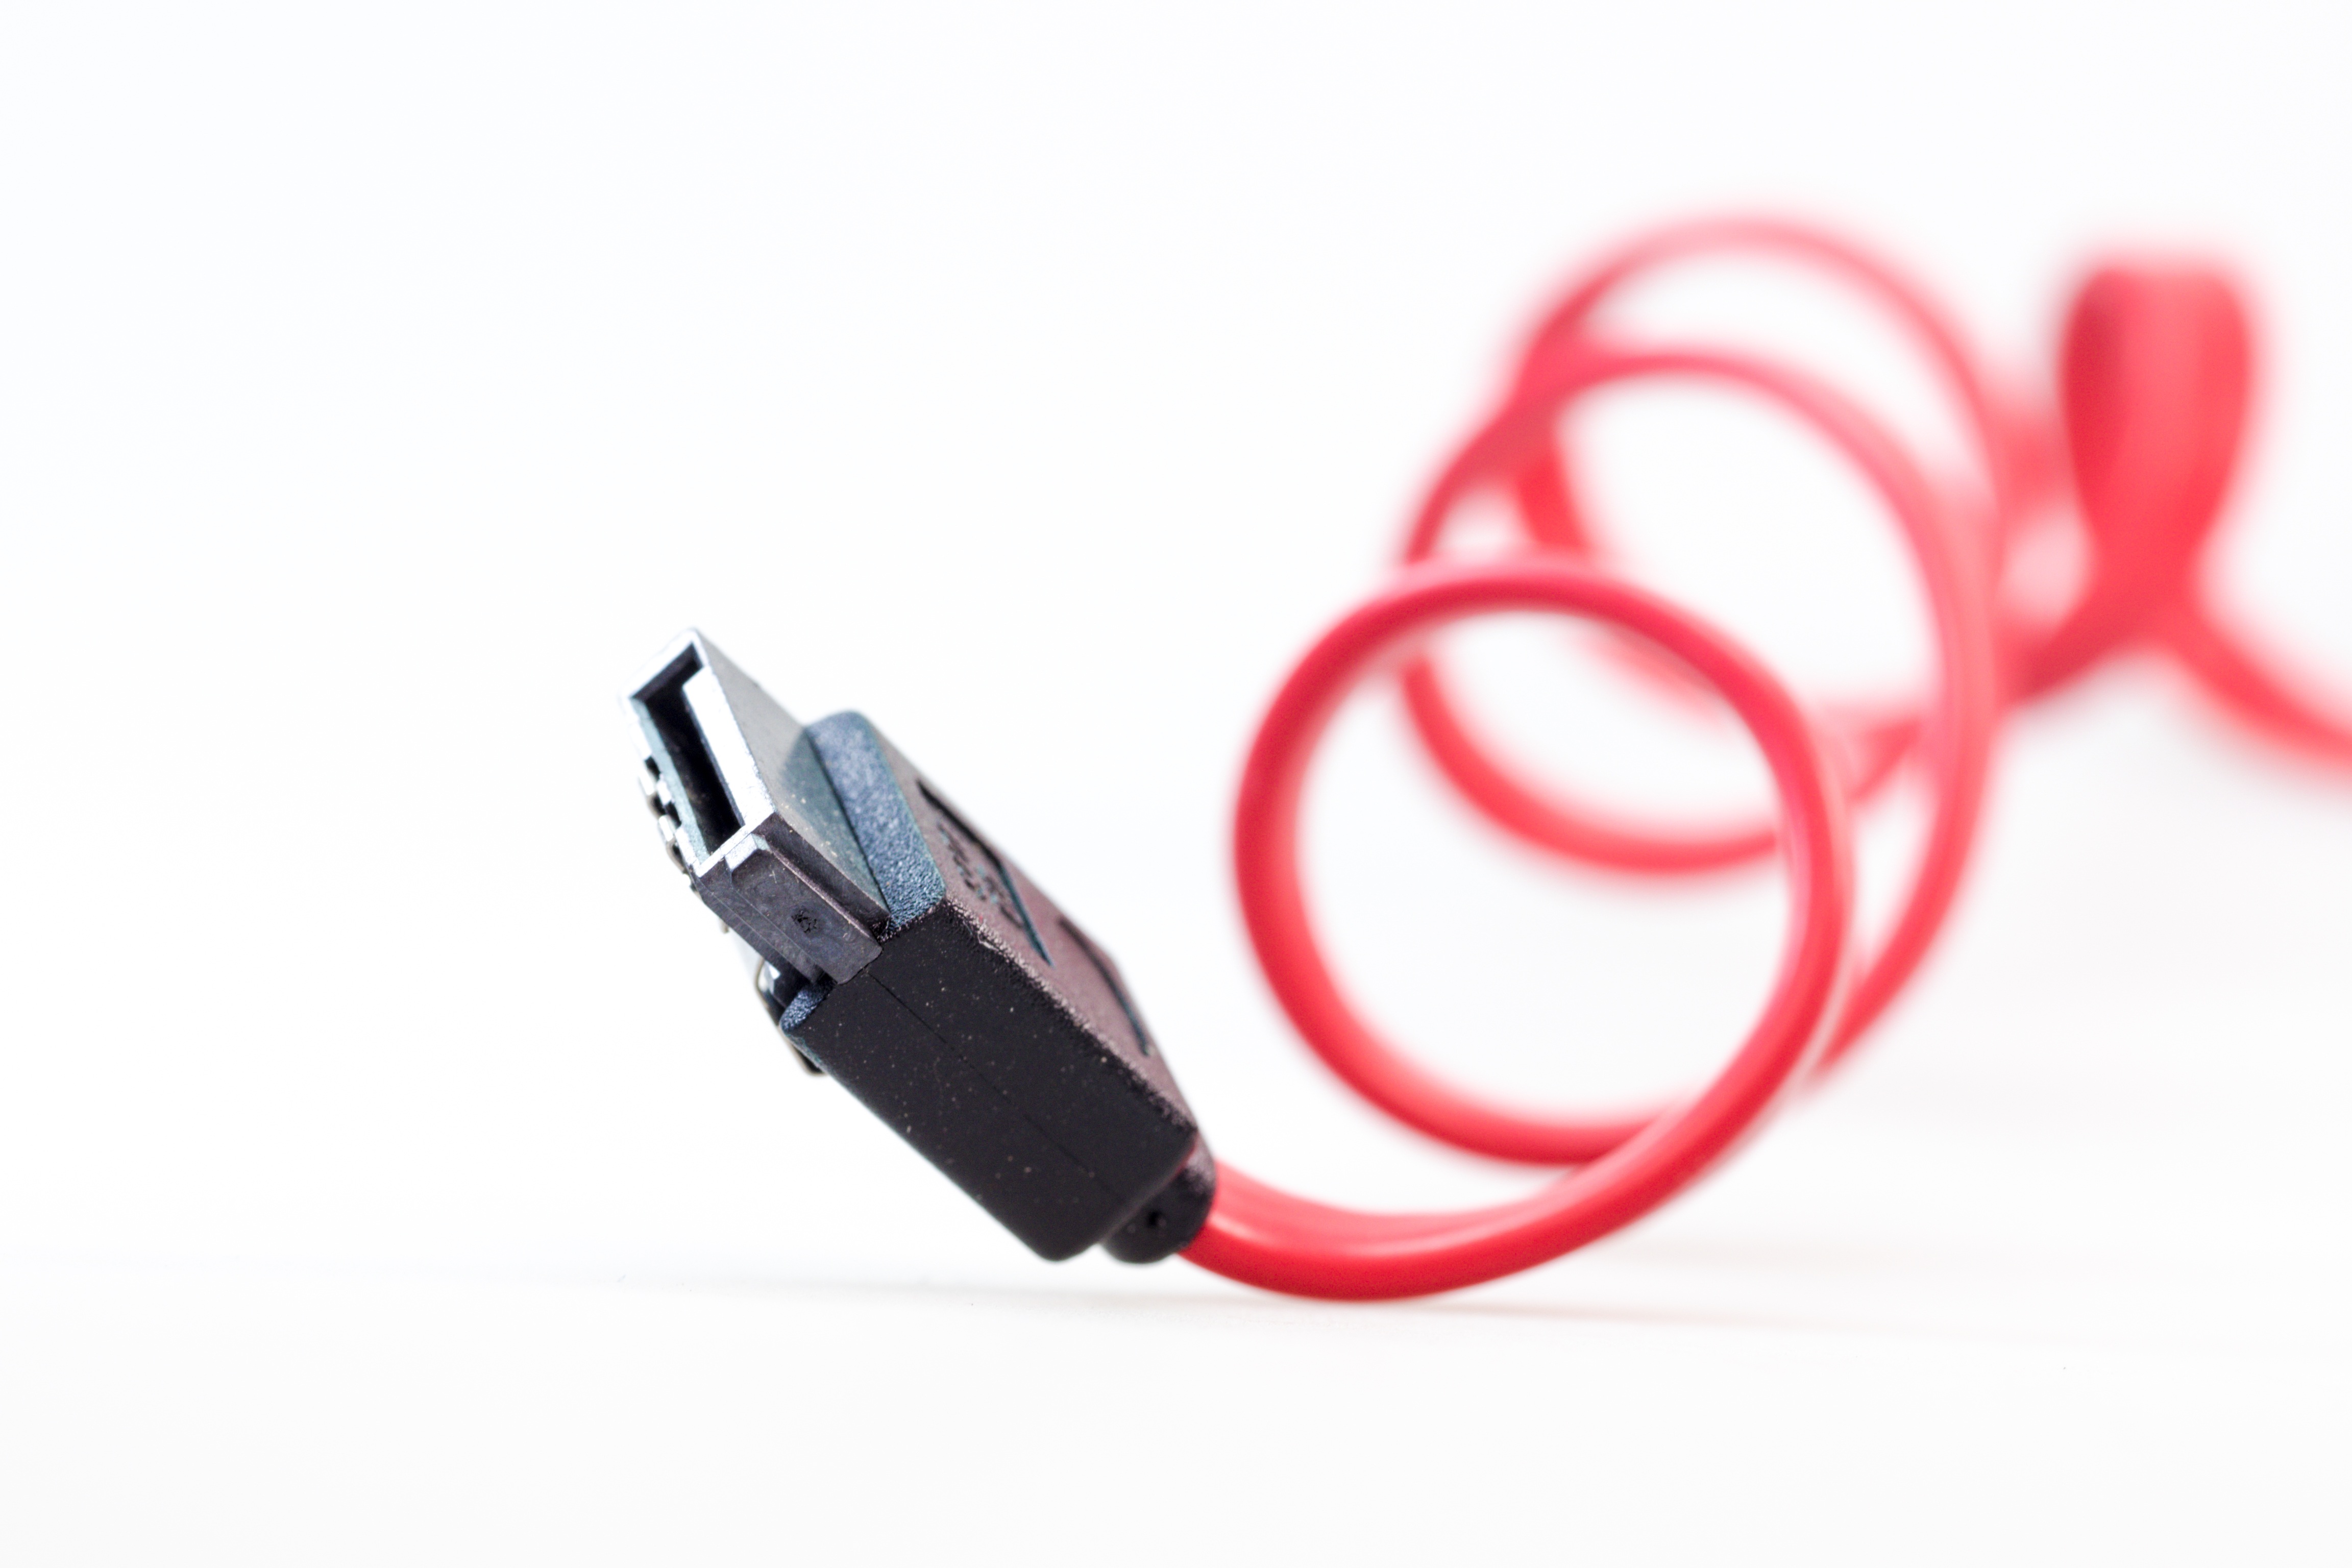
computer, hand, technology, cable, line, finger, red, macro, gadget, black, accessories, hardware, pc, it, connection, plug, datailaufnahme, periphaerie, data processing, edp, electronic device, electronics accessory, sata, s ata